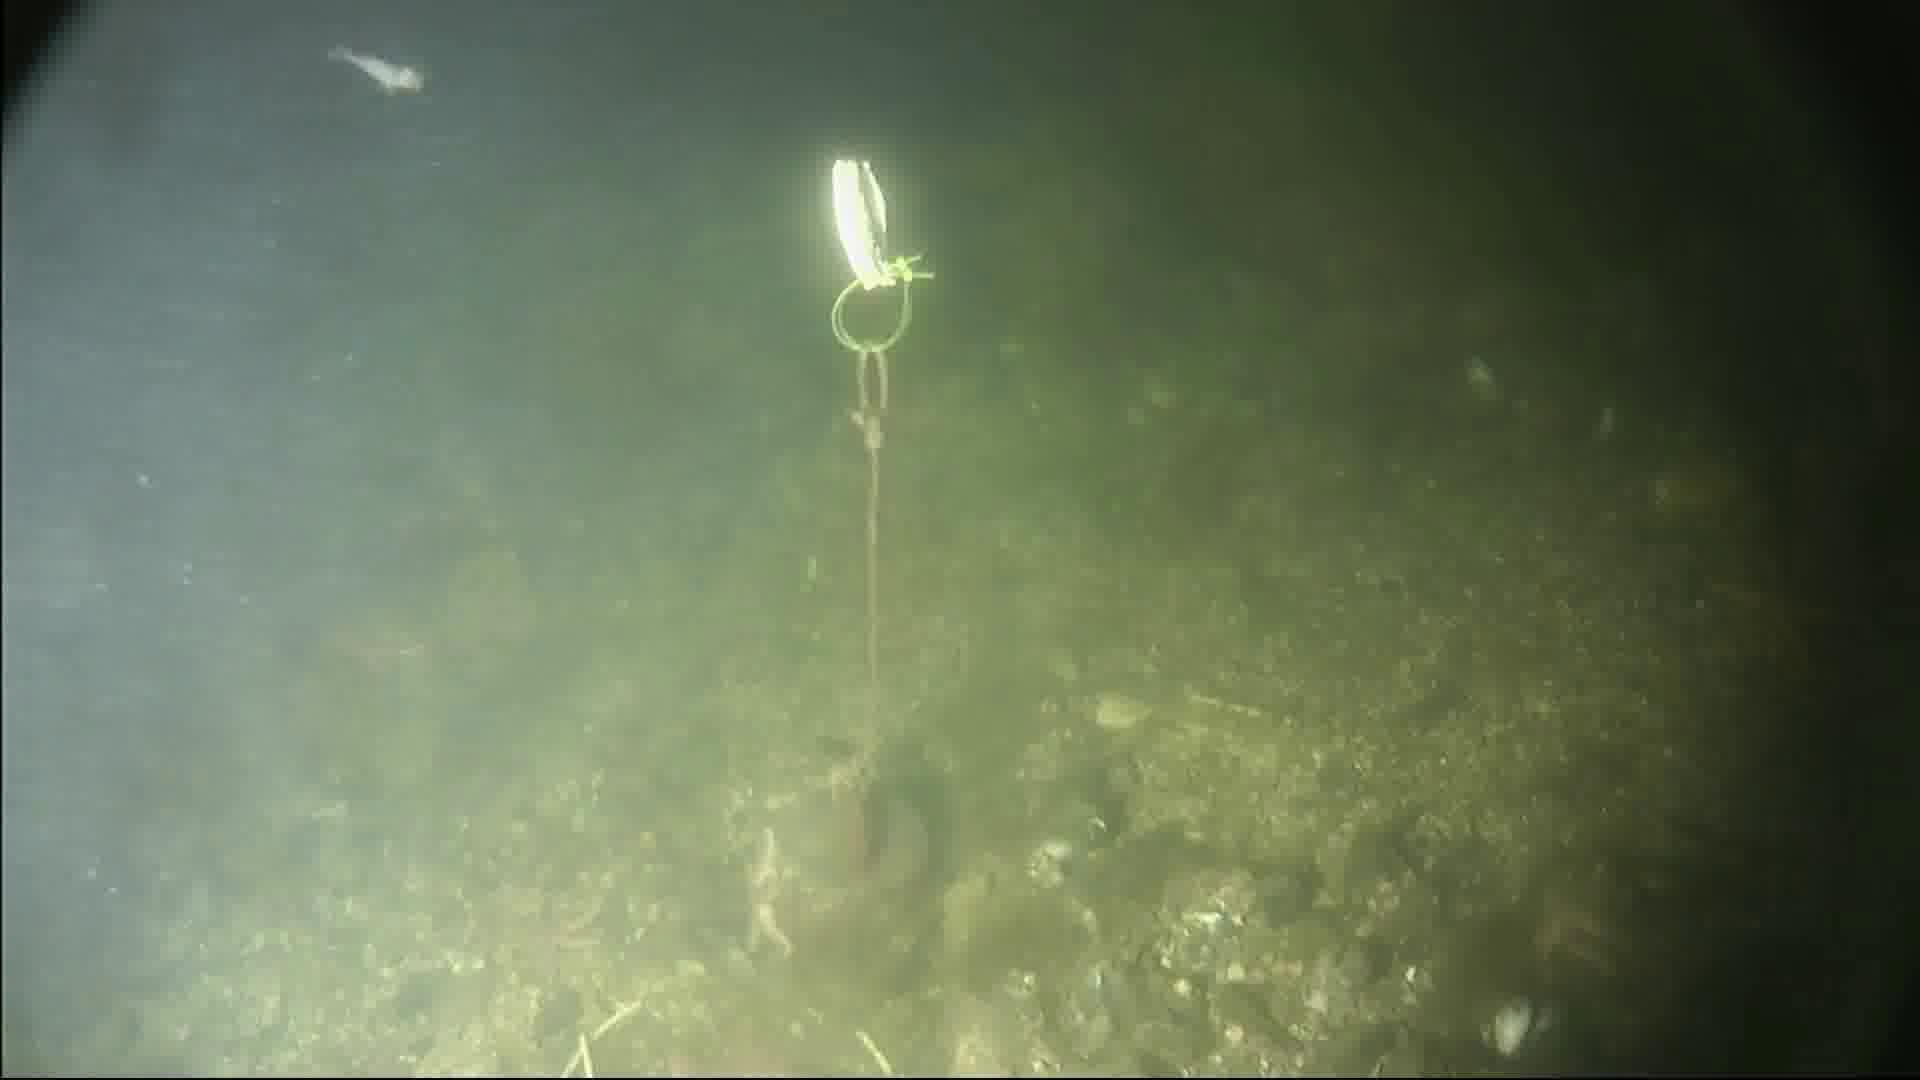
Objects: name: shrimp
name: starfish